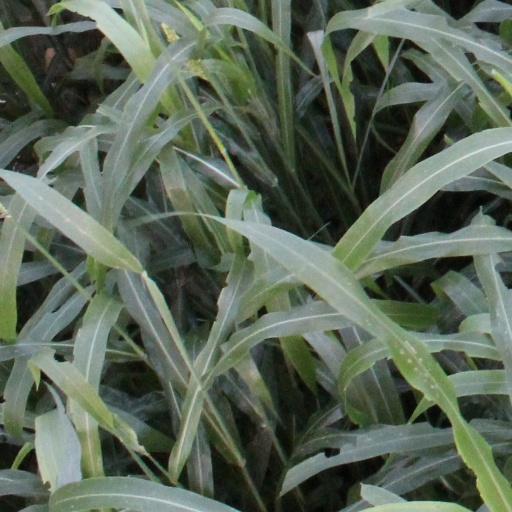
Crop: sorghum